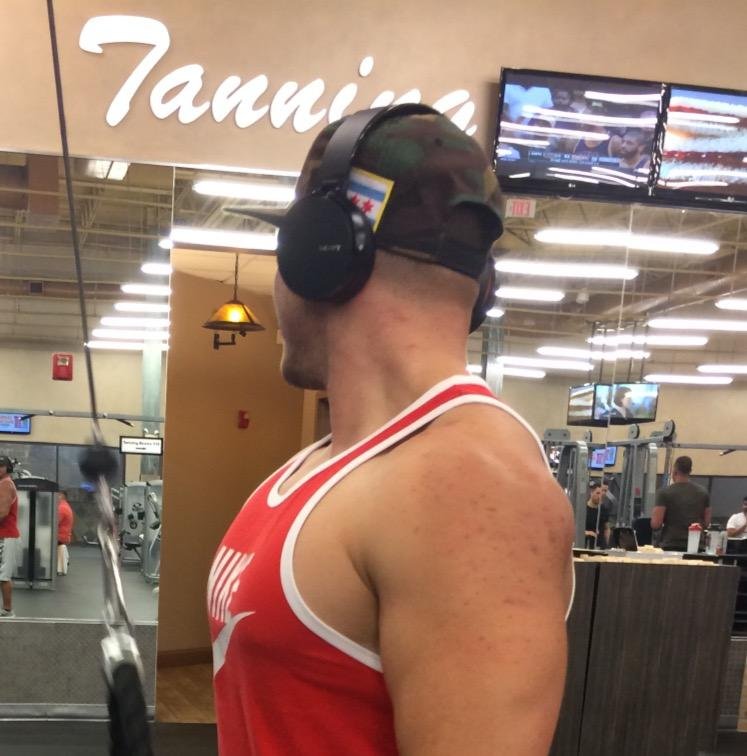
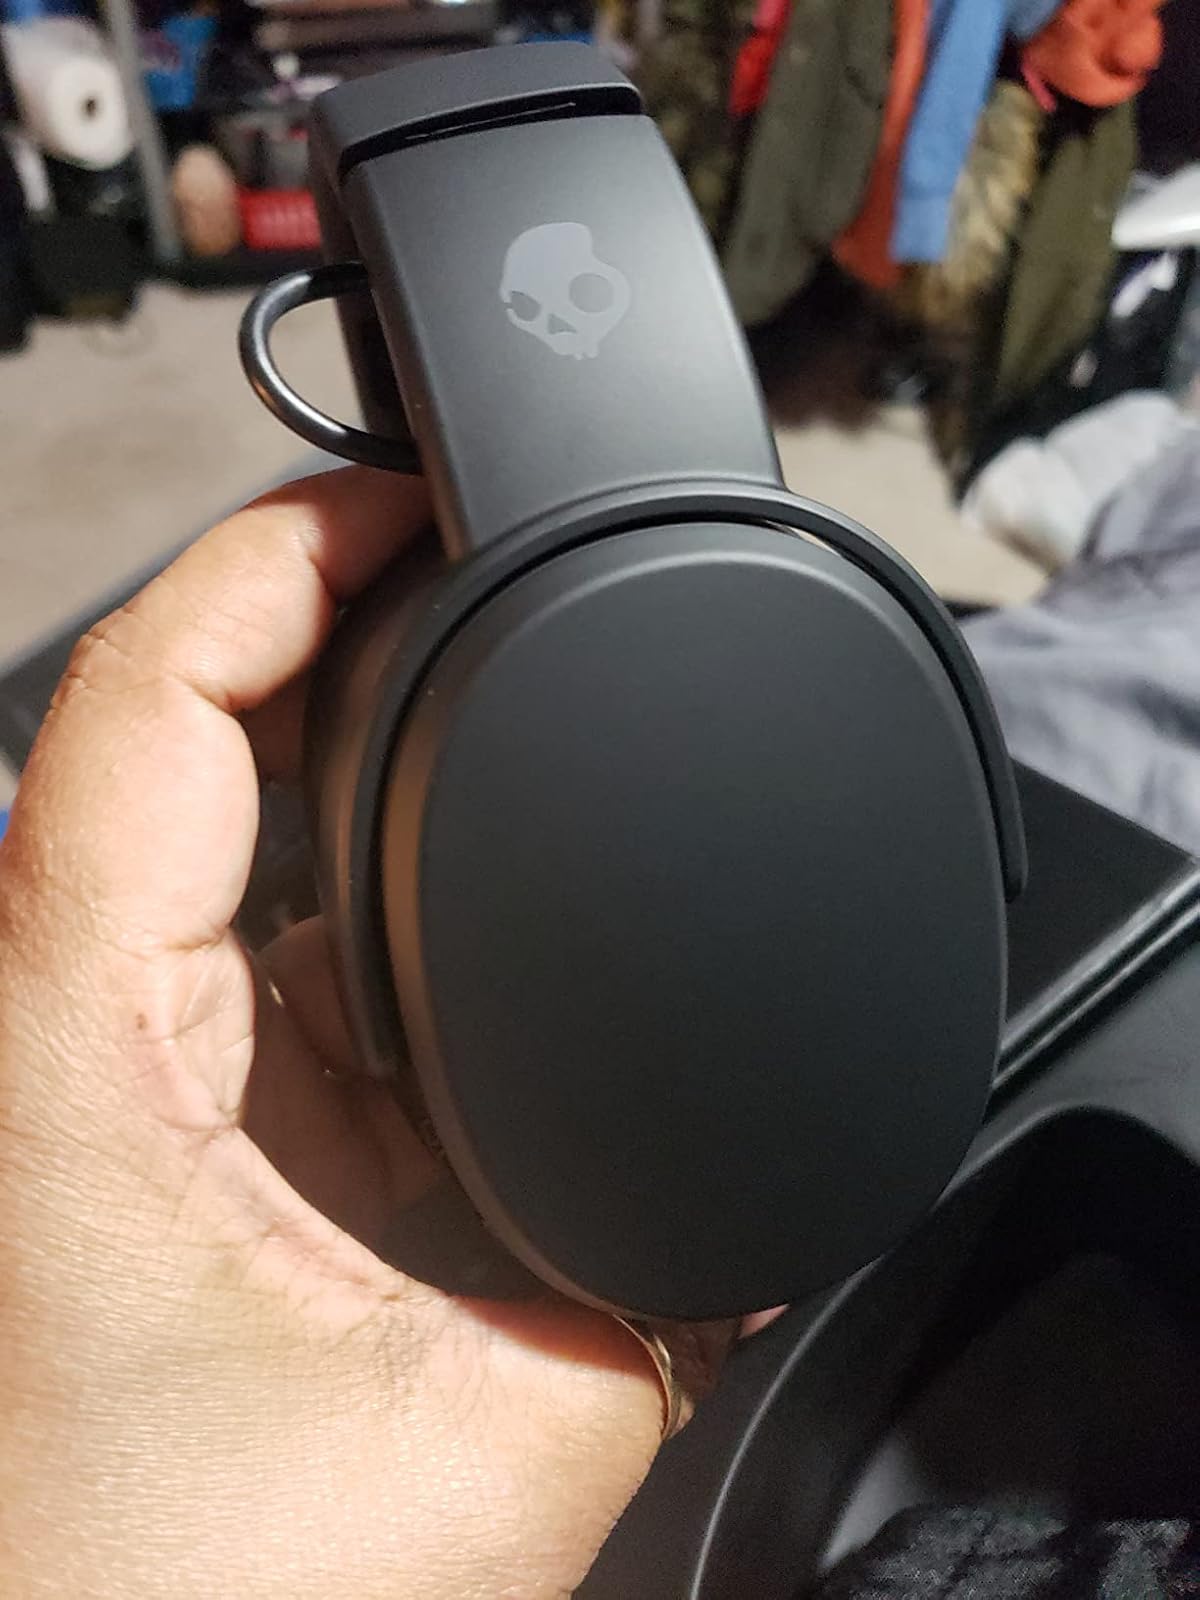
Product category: headphones
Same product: no